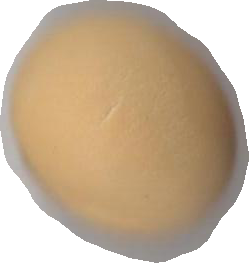
Variety: Grobogan